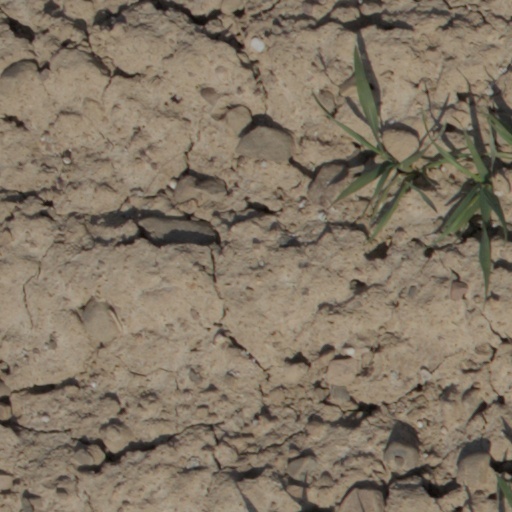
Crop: wheat